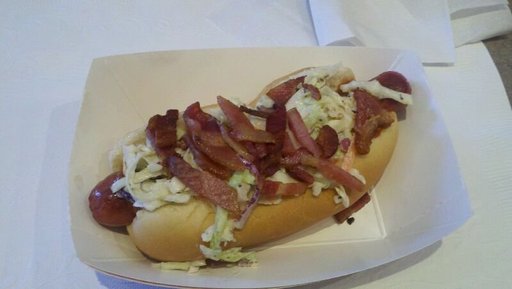
Label: hot_dog